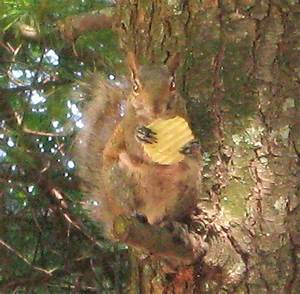
Label: squirrel